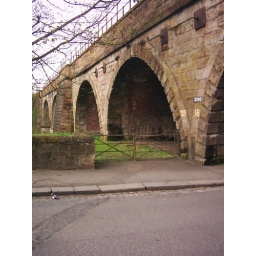
This railway bridge goes over Whitecart water in Pollok Country Park...